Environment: real
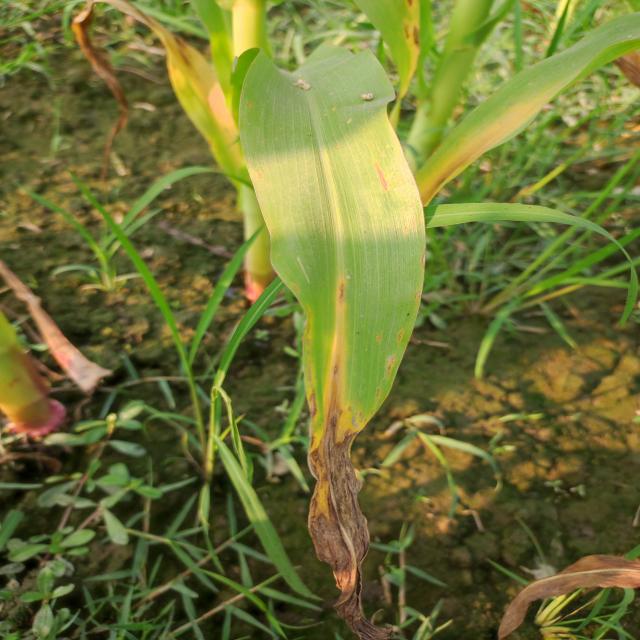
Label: nitrogen_deficiency